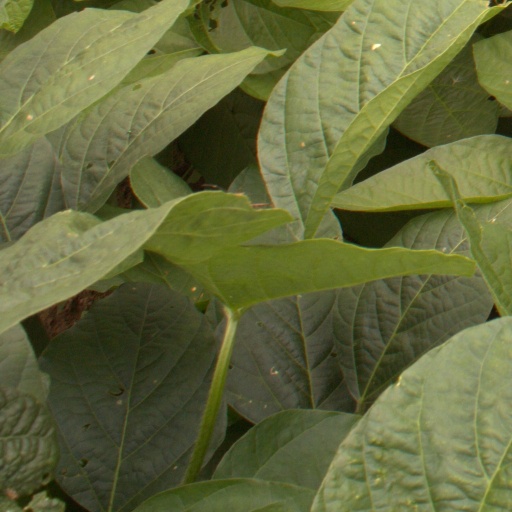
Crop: soybean